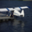
Label: airplane